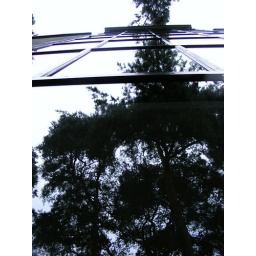
tree in window / meisterhaus dessau